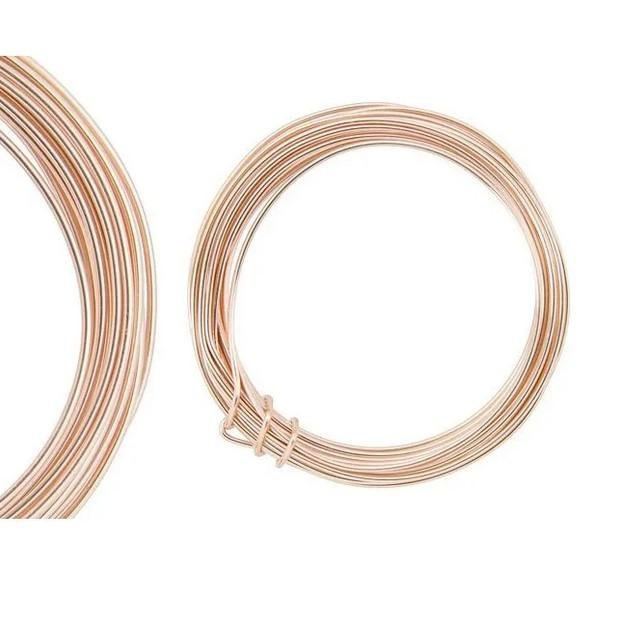
Copper Plated Brass Wire- 26 Gauge
Size: 26 Gauge (Per Roll of 100 Gram) Color : Copper Material : Brass Metal Beading wire is a stringing material that is made up of different Materials, that help in protecting the beading wire. It is an excellent Material for bead stringing due to its fluidity and durability. More the flexibility of the beading wire more will be its durability.
Brand: AAA
Category: Arts & Entertainment > Hobbies & Creative Arts > Arts & Crafts > Art & Crafting Materials > Crafting Wire > Jewelry & Beading Wire > Beading Wire